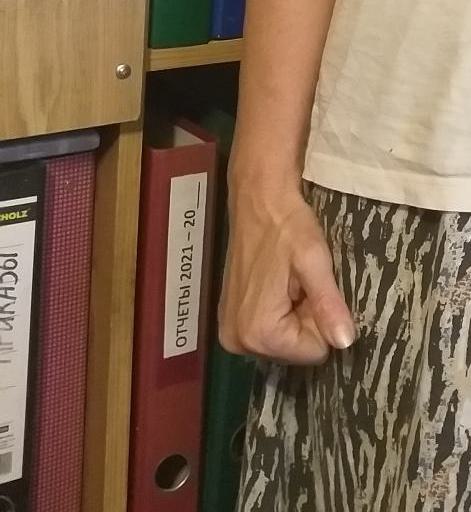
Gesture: no_gesture